Ur-Quan

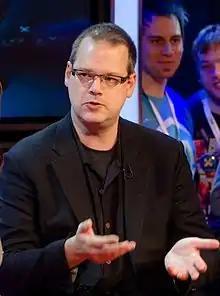
A photo of BioWare founder Ray Muzyka speaking.

The Ur-Quan have been described as among the best villains in video games. In 1999, "GameSpot" ranked the Ur-Quan as their best villain in gaming, explaining how their "masochistic and truly sad history makes the Ur-Quan one of the very best villains. Even now, we are hard-pressed to find a race of adversaries as complex and three-dimensional". This mirrored their reader-voted awards, where fans chose them as the fourth greatest game villains. Richard Cobbett of "Rock, Paper, Shotgun" declared them a "galactic threat better than basically any science fiction role-playing video game that came after", praising the writers for developing the antagonist's motives and justifications. Game historian Rusel DeMaria also proclaimed the Ur-Quan as one of the all-time villainous races in gaming history. "The A.V. Club" included the Ur-Quan in their 2021 list of best aliens in pop culture, describing them as "tremendous sci-fi villains, importing heady old-school concepts into "Star Control"’s relentlessly fun space-based action". Noting their overall impact on the game industry, "Hardcore Gaming 101" agreed that the Ur-Quan are "rightfully ranked among gaming's greatest villains", as "their terrible history evokes a classic sympathy for the devil, a dramatic moment that many authors only hope to achieve."